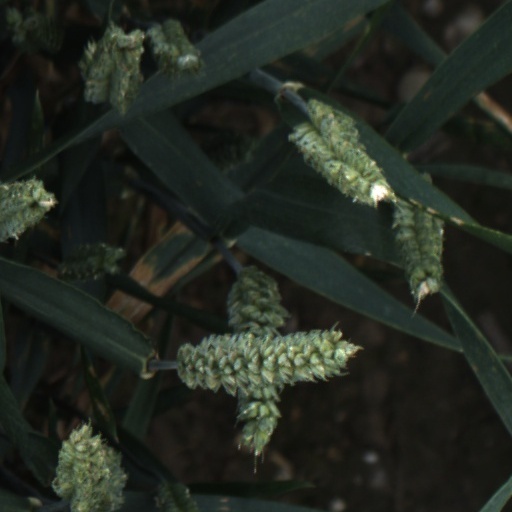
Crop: wheat